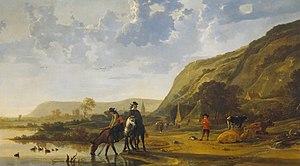
L'âge d'or de la peinture néerlandaise est le nom donné à la peinture des Pays-Bas durant le siècle d'or néerlandais, une période de l'histoire de ce pays qui correspond à peu près au XVIIᵉ siècle. Les Provinces-Unies forment alors la nation la plus prospère d'Europe et dominent le commerce, l'art et la science du continent. Les provinces ayant constitué ce nouvel État sont des centres artistiques moins importants que les villes de Flandre, mais les bouleversements et les migrations de populations dus à la guerre de Quatre-Vingts Ans, ainsi que la rupture avec les traditions culturelles monarchiste et catholique, font que l'art néerlandais a besoin de se réinventer entièrement, une tâche qu'il accomplit avec succès.